Richard Harvey Chambers

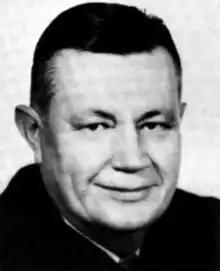

Richard Harvey Chambers (November 7, 1906 – October 21, 1994) was a United States circuit judge of the United States Court of Appeals for the Ninth Circuit.